SS Brasil (1957)

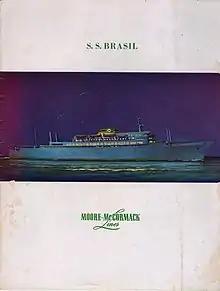
Promotional menu for maiden voyage

"Brasil" was launched December 16, 1957 and christened by Mrs. Emmet J. McCormack, wife of a Moore-McCormack lines board chairman. The ship was named for Brazil and was spelled with an "s" at the suggestion of the Brazilian Ambassador to follow the Portuguese spelling. Pulitzer prize winning correspondent Hal Boyle was invited to press the button that launched "Brasil" as the ship was christened. Boyle also sailed on the ship's maiden voyage.